Dodge Charger (2006)

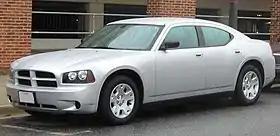

The sixth and seventh-generation Dodge Charger are full-size four-door sedans, first introduced at the 2005 North American International Auto Show and built by American automobile manufacturer Stellantis North America, a subsidiary of Stellantis. It is available in rear-wheel drive or all-wheel drive drivetrains. The Charger was developed to continue the Dodge Charger line with its muscle car heritage, and replaced the Dodge Intrepid as Dodge's full-size sedan. The seventh-generation Charger debuted for the 2011 model year.